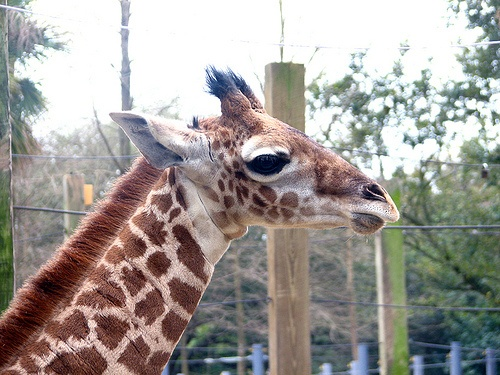
A tall giraffe standing in a cage at a zoo.
A giraffe is getting a view from up high.
A  spotted baby giraffe beside a fence
A giraffe next to a tall wired fence.
A giraffe standing near the wire fence on an enclosure.